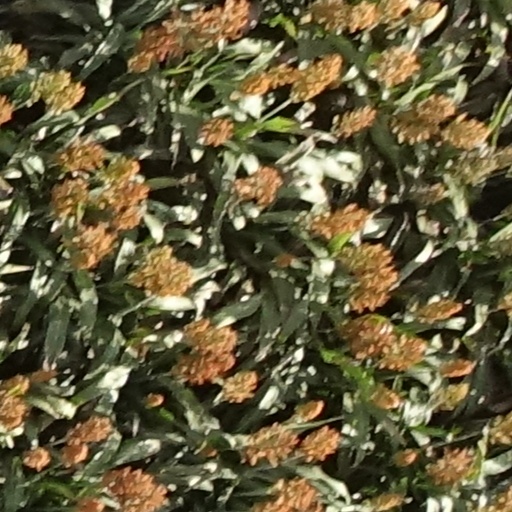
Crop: sorghum